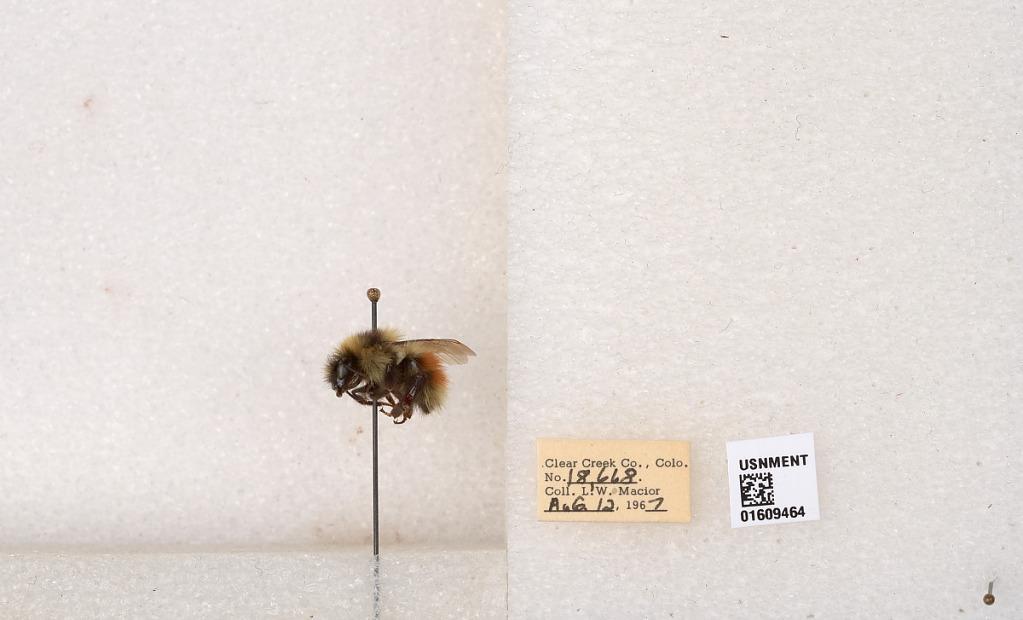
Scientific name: Bombus (Pyrobombus) sylvicola Kirby
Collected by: L. Macior
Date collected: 1967-8-12
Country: United States
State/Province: Colorado
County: Clear Creek
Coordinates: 39.6856, -105.645